London Triathlon

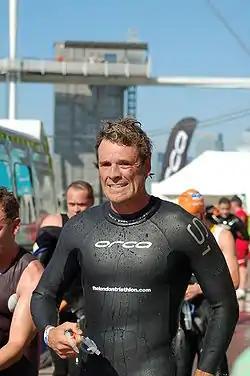
James Cracknell at the London Triathlon 2007

The London Triathlon (currently known as the "AJ Bell London Triathlon", and previously the "Virgin Active London Triathlon", "Mazda London Triathlon" and the "Michelob ULTRA London Triathlon", for sponsorship reasons) is an annual triathlon event in London, England. Until 2015 it was the largest triathlon in the world. It is the only triathlon to take place in central London following the relocation of the International Triathlon Union London event to Leeds.